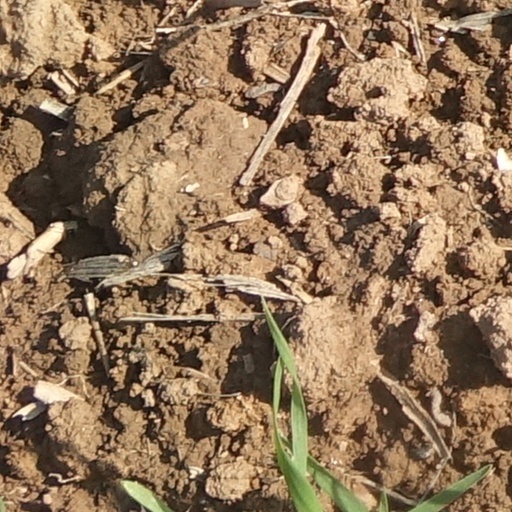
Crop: wheat